De Havilland Comet

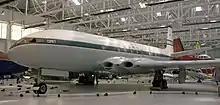
Comet 1 G-APAS at the Royal Air Force Museum Midlands in Shropshire

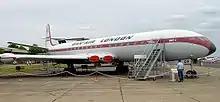
Comet 4 G-APDB outdoors at the Imperial War Museum Duxford in Cambridgeshire; this aircraft was later painted in BOAC's livery and placed inside the museum's AirSpace hall.

Since retirement, three early-generation Comet airframes have survived in museum collections. The only complete remaining Comet 1, a Comet 1XB with the registration G-APAS, the last Comet 1 built, is displayed at the Royal Air Force Museum Midlands. Though painted in BOAC colours, it never flew for the airline, having been first delivered to Air France and then to the Ministry of Supply after conversion to 1XB standard; this aircraft also served with the RAF as XM823.